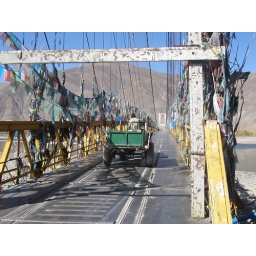
bridge over river Lhasa